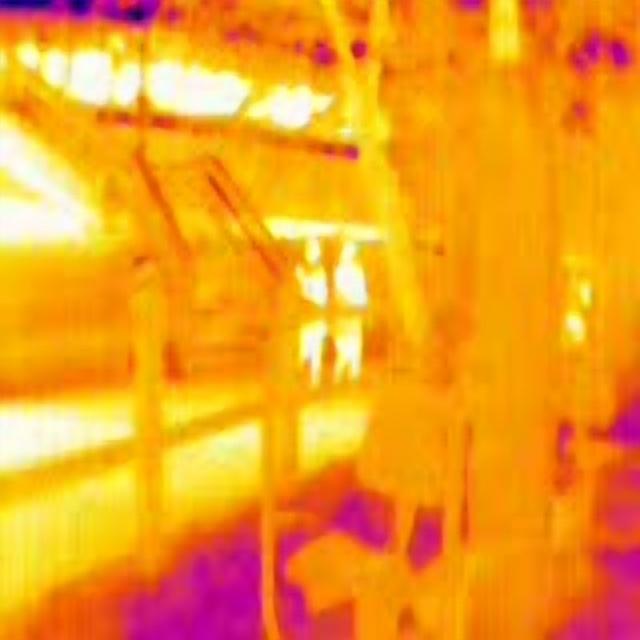
Detected objects:
label: person
label: person